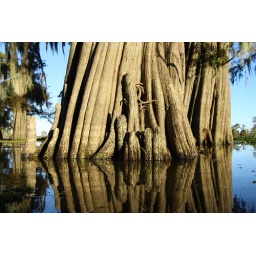
the evening sun beating against the base of a cypress tree in Henderson Swamp.